Paul Poirier

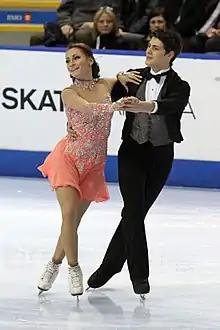
Crone/Poirier at the 2011 Canadian Championships

Crone/Poirier received the bronze medal at the 2009 NHK Trophy and placed fourth at their other Grand Prix event, the 2009 Rostelecom Cup.